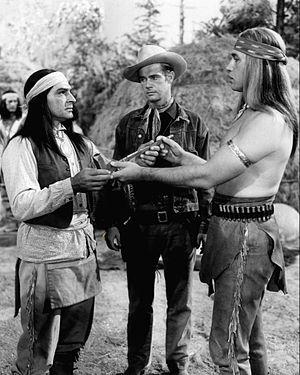
Anthony Caruso est un acteur américain né le 7 avril 1916 à Frankfort, Indiana, mort le 4 avril 2003 à Brentwood.
John Lupton est un acteur américain, de son nom complet John Rollin Lupton, né le 23 août 1928 à Highland Park, mort le 3 novembre 1993 à Los Angeles.
La Flèche brisée est une série télévisée américaine en 73 épisodes de 26 minutes, créée d'après le film homonyme et diffusée entre le 25 septembre 1956 et le 24 juin 1958 sur le réseau ABC.